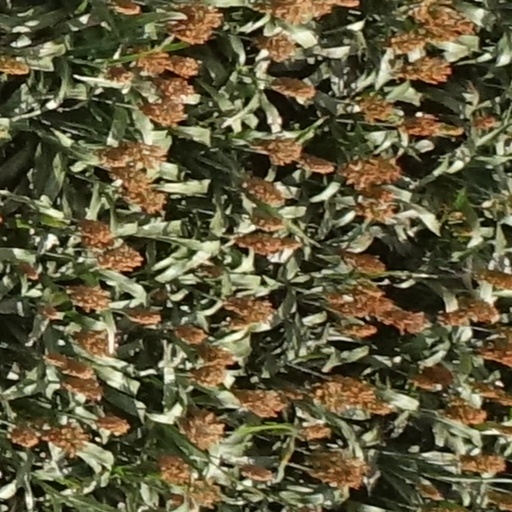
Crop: sorghum